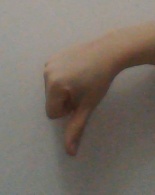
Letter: waw